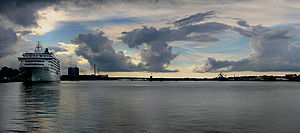
Aalborg Havn
Krydstogtskibet The World i Aalborg Havn.
Krydstogtskibet The World i Aalborg havn, 2004
Aalborg havn er Limfjordens største havn og Danmarks fjerde største erhvervshavn. Størstedelen af havnearealet ejes af virksomheden Port of Aalborg A/S som ejer 4,1 mio. m² havneareal, desuden ejer Aalborg Portland havnearealer.